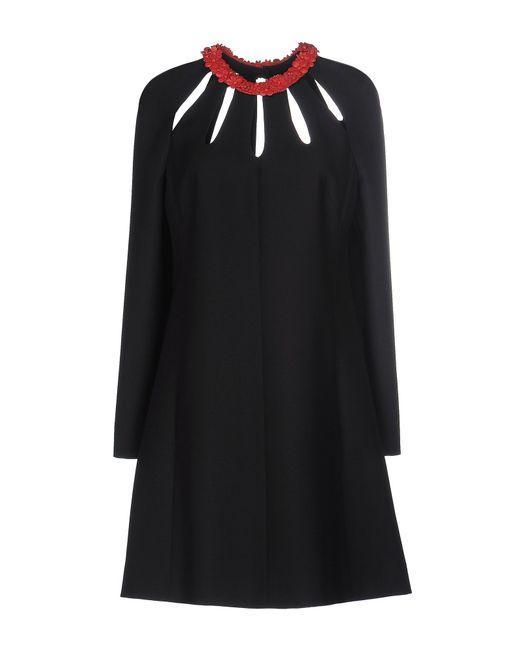
Schwarzes Maxikleid mit Blumenausschnitt und langen Ärmeln